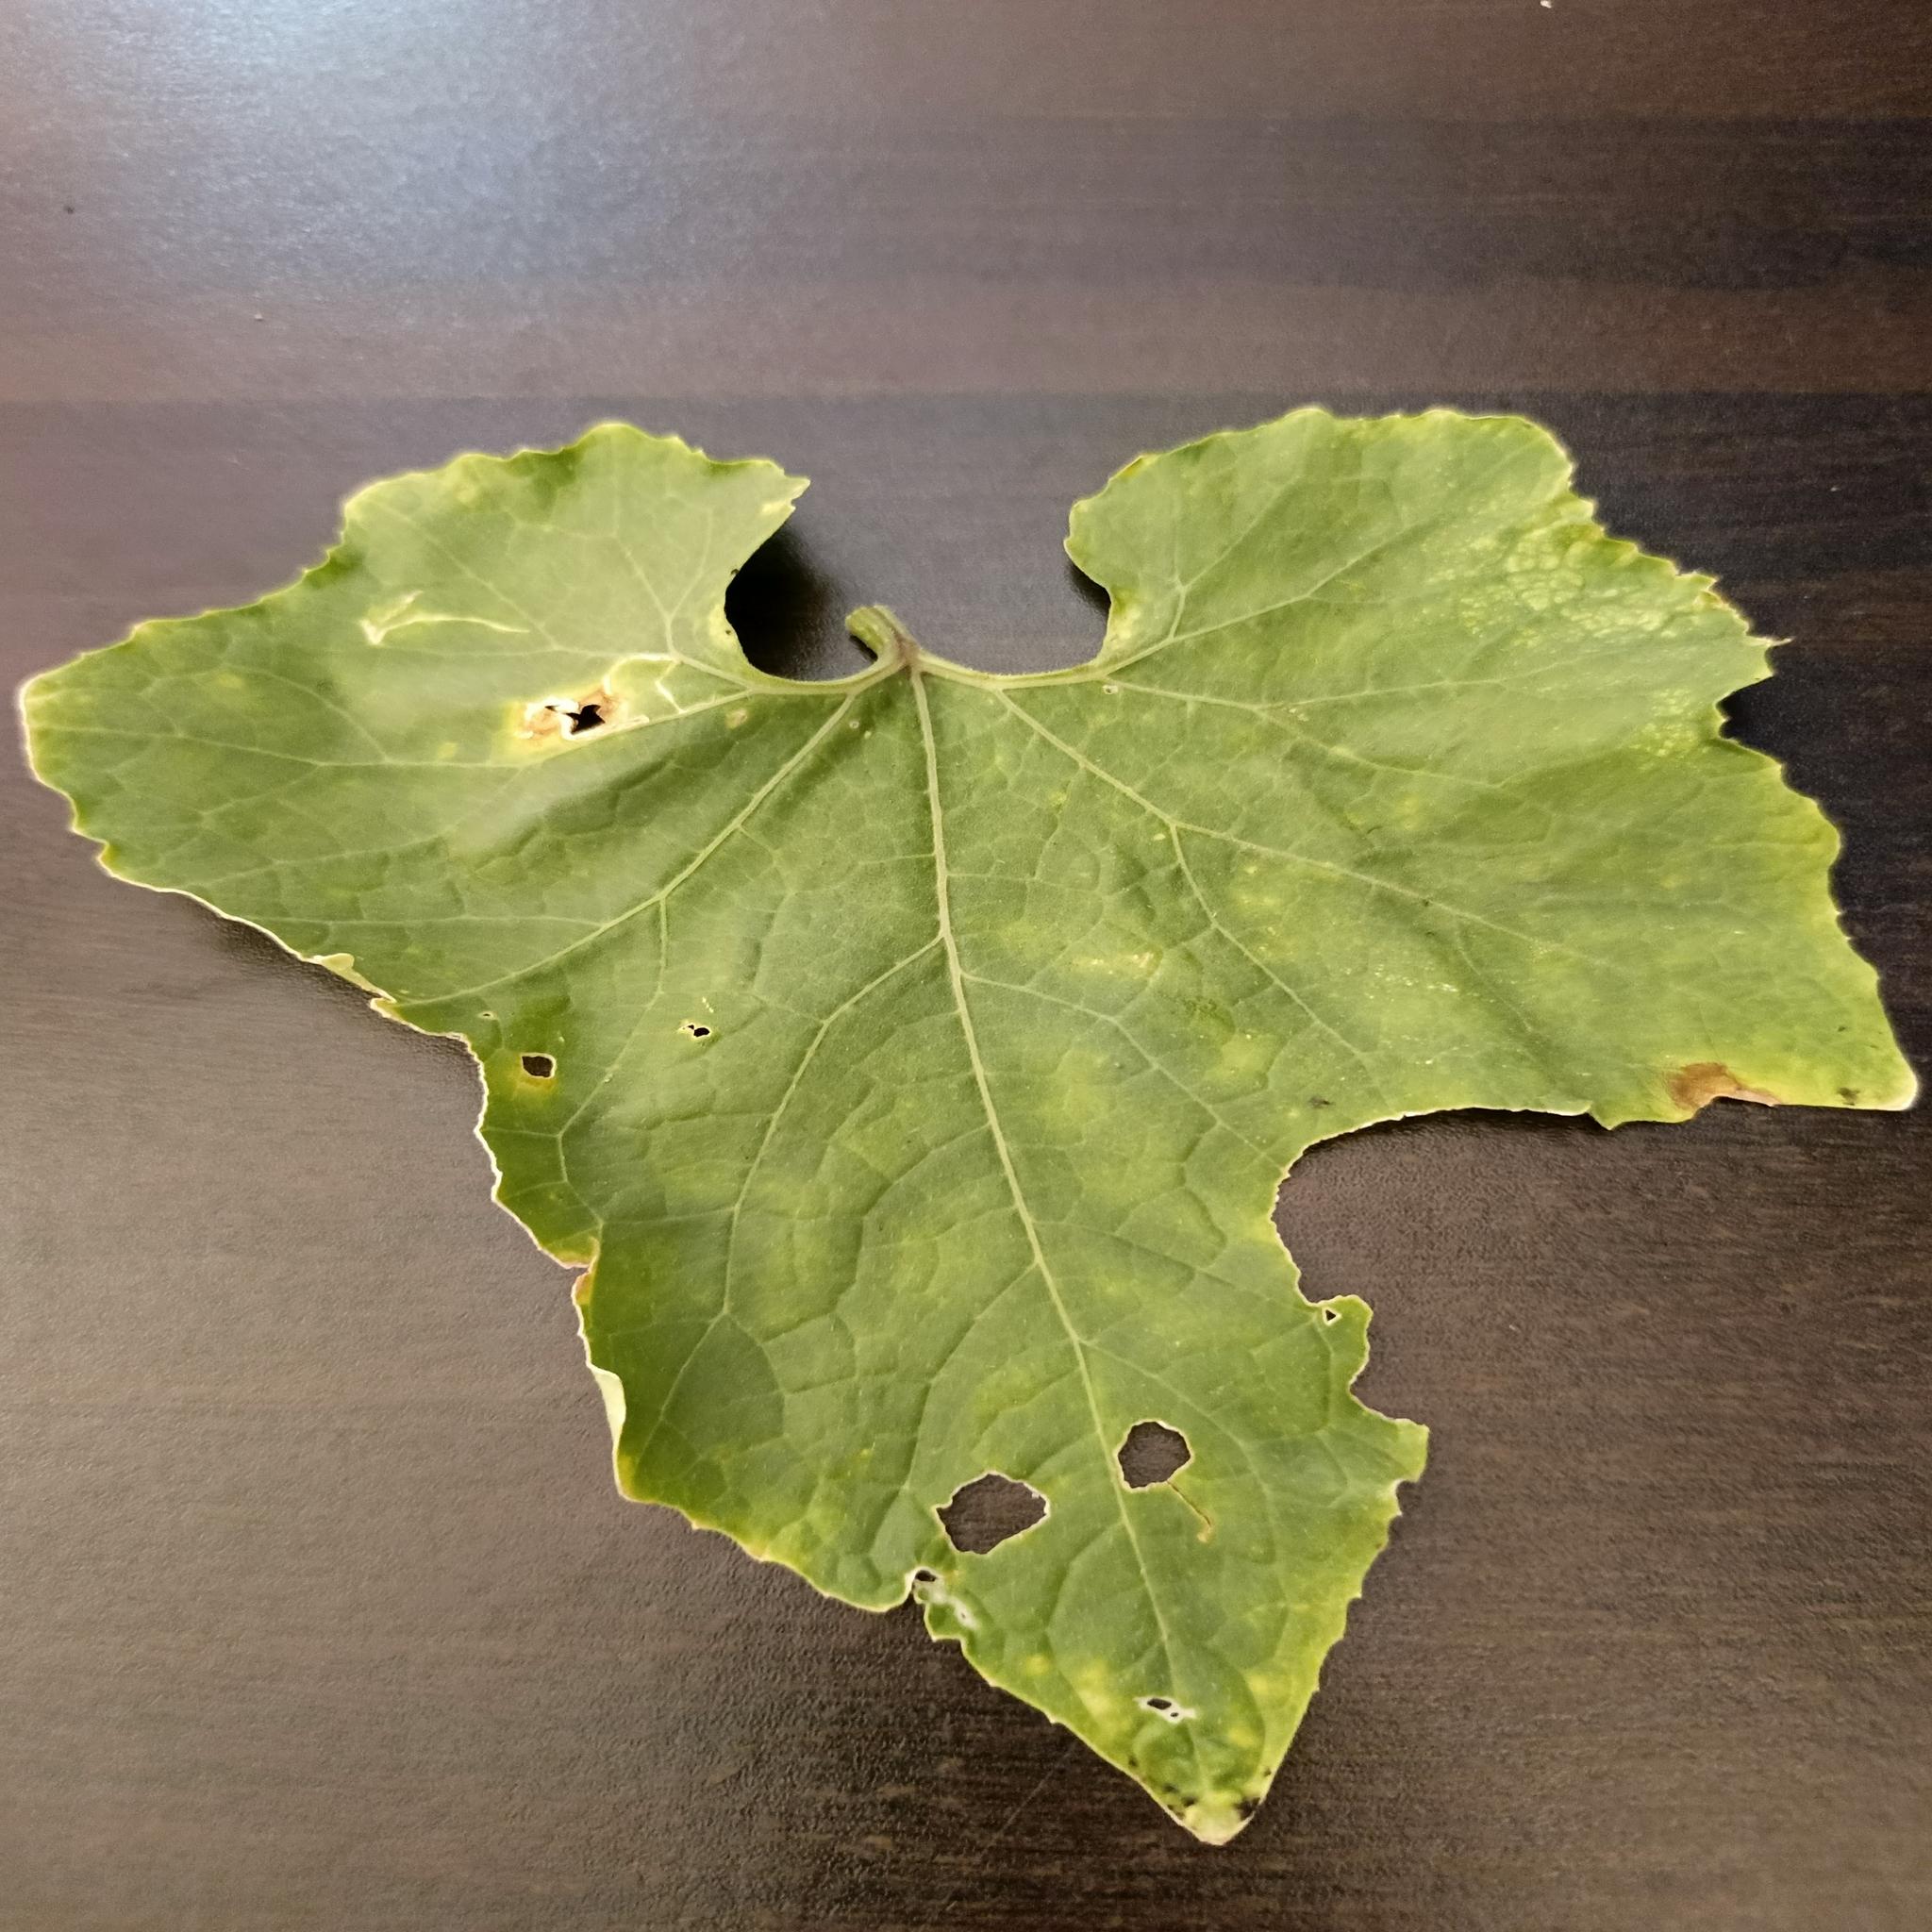
Label: Leaf miner